William Bowen (British politician)

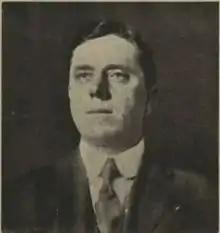
Bowen in 1920

Sir John William Bowen CBE (8 May 1876 – 1 April 1965), known as William Bowen, was a British trade unionist and politician.